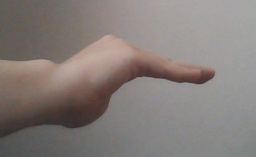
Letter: haa